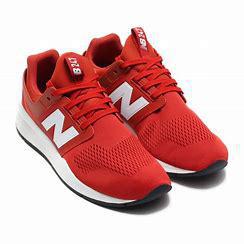
Brand: New
Model: Balance 247